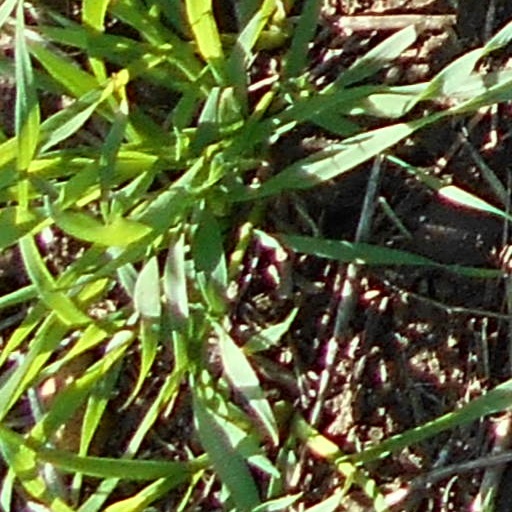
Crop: wheat